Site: brandenburg
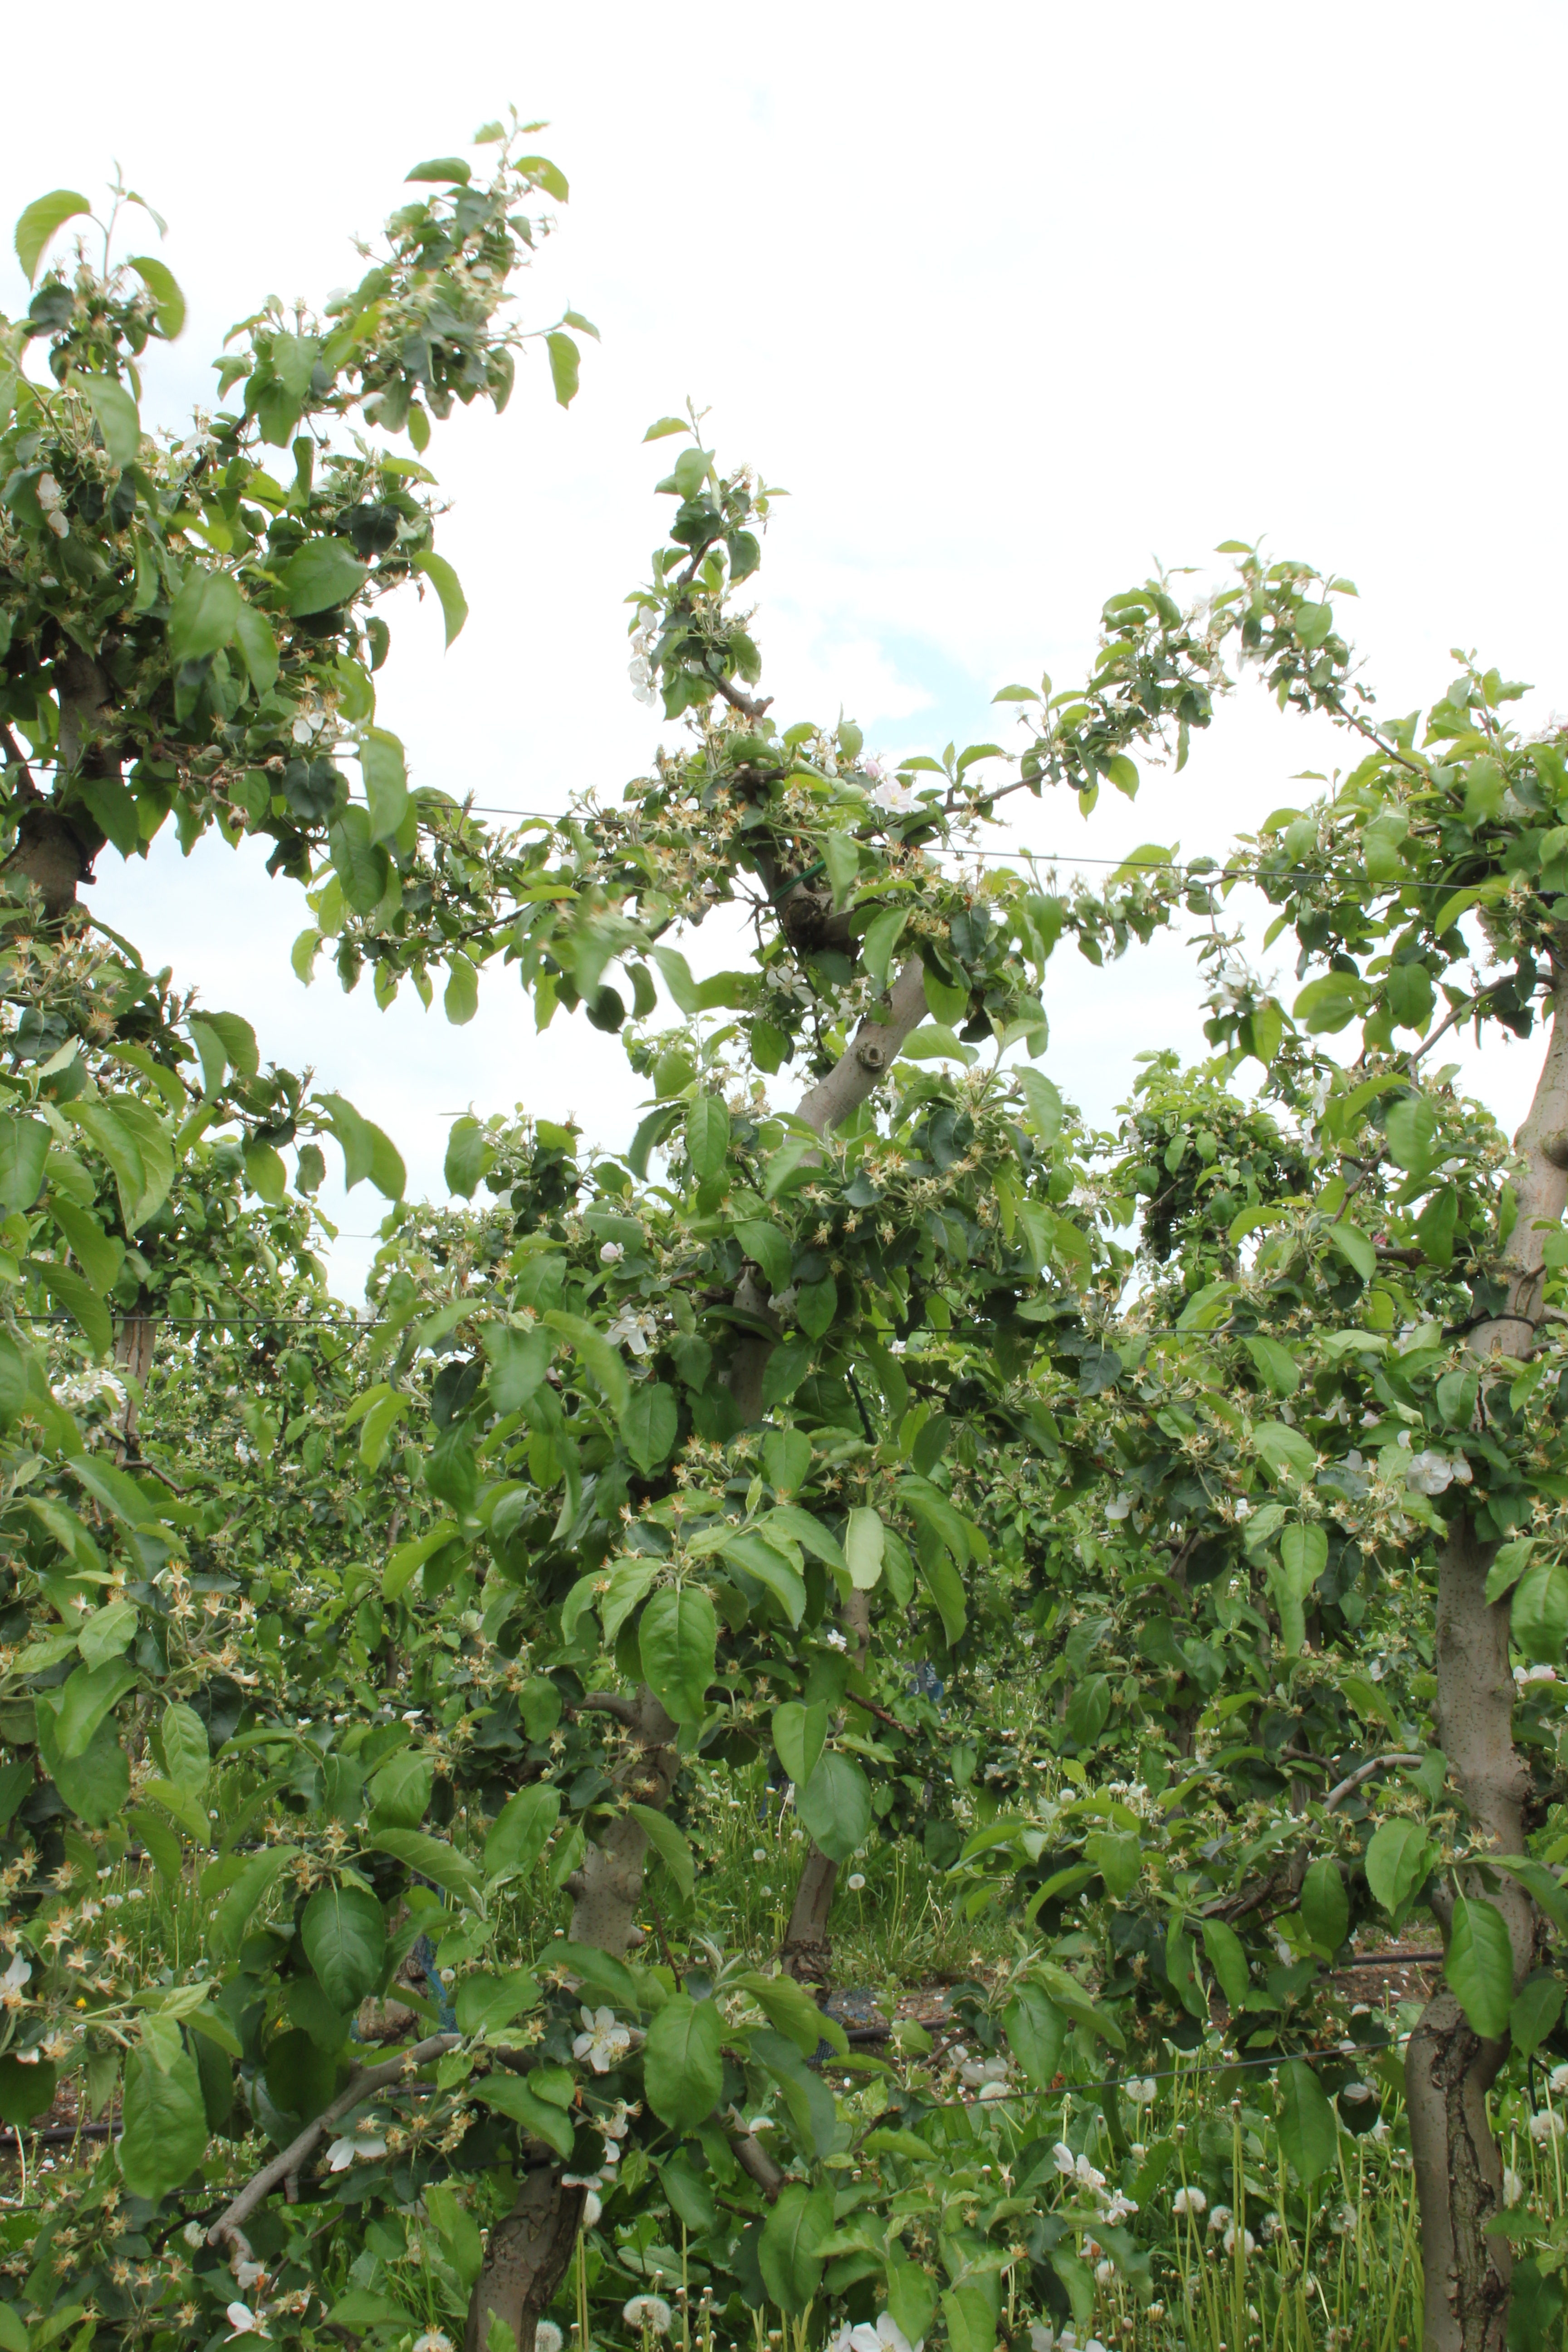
Growth stage (BBCH 67): Flowering